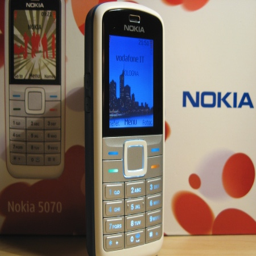
A close up of an old Nokia candy bar cell phone.
A Nokia 5070 model cellular phone is standing upright with lit display.
A Nokia phone is turned on and stands in front of a Nokia sign.
A cell phone stands in front of a Nokia box.
A Nokia smart phone is on display in front of a Nokia sign.